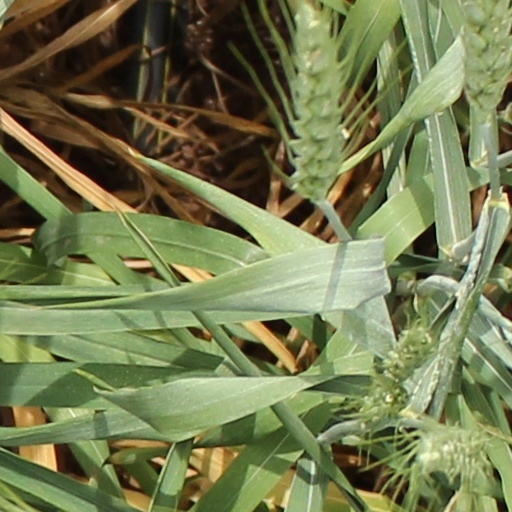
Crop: wheat